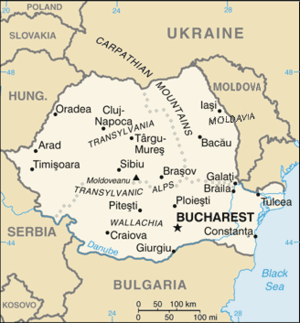
Cet article recense les frontières de la Roumanie.
Ceci est la liste des villes jumelées de Roumanie ayant des liens permanents avec des communautés locales dans d'autres pays. Dans la plupart des cas, en particulier quand elle est officialisée par le gouvernement local, l'association est connue comme « jumelage ». La plupart des endroits sont des villes, mais cette liste comprend aussi des villages, des districts, comtés, etc., avec des liens similaires.